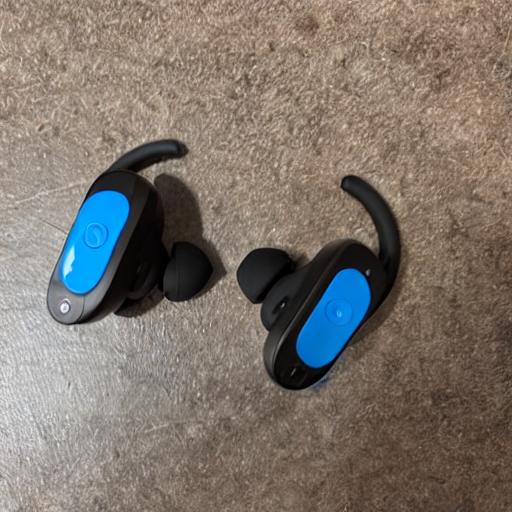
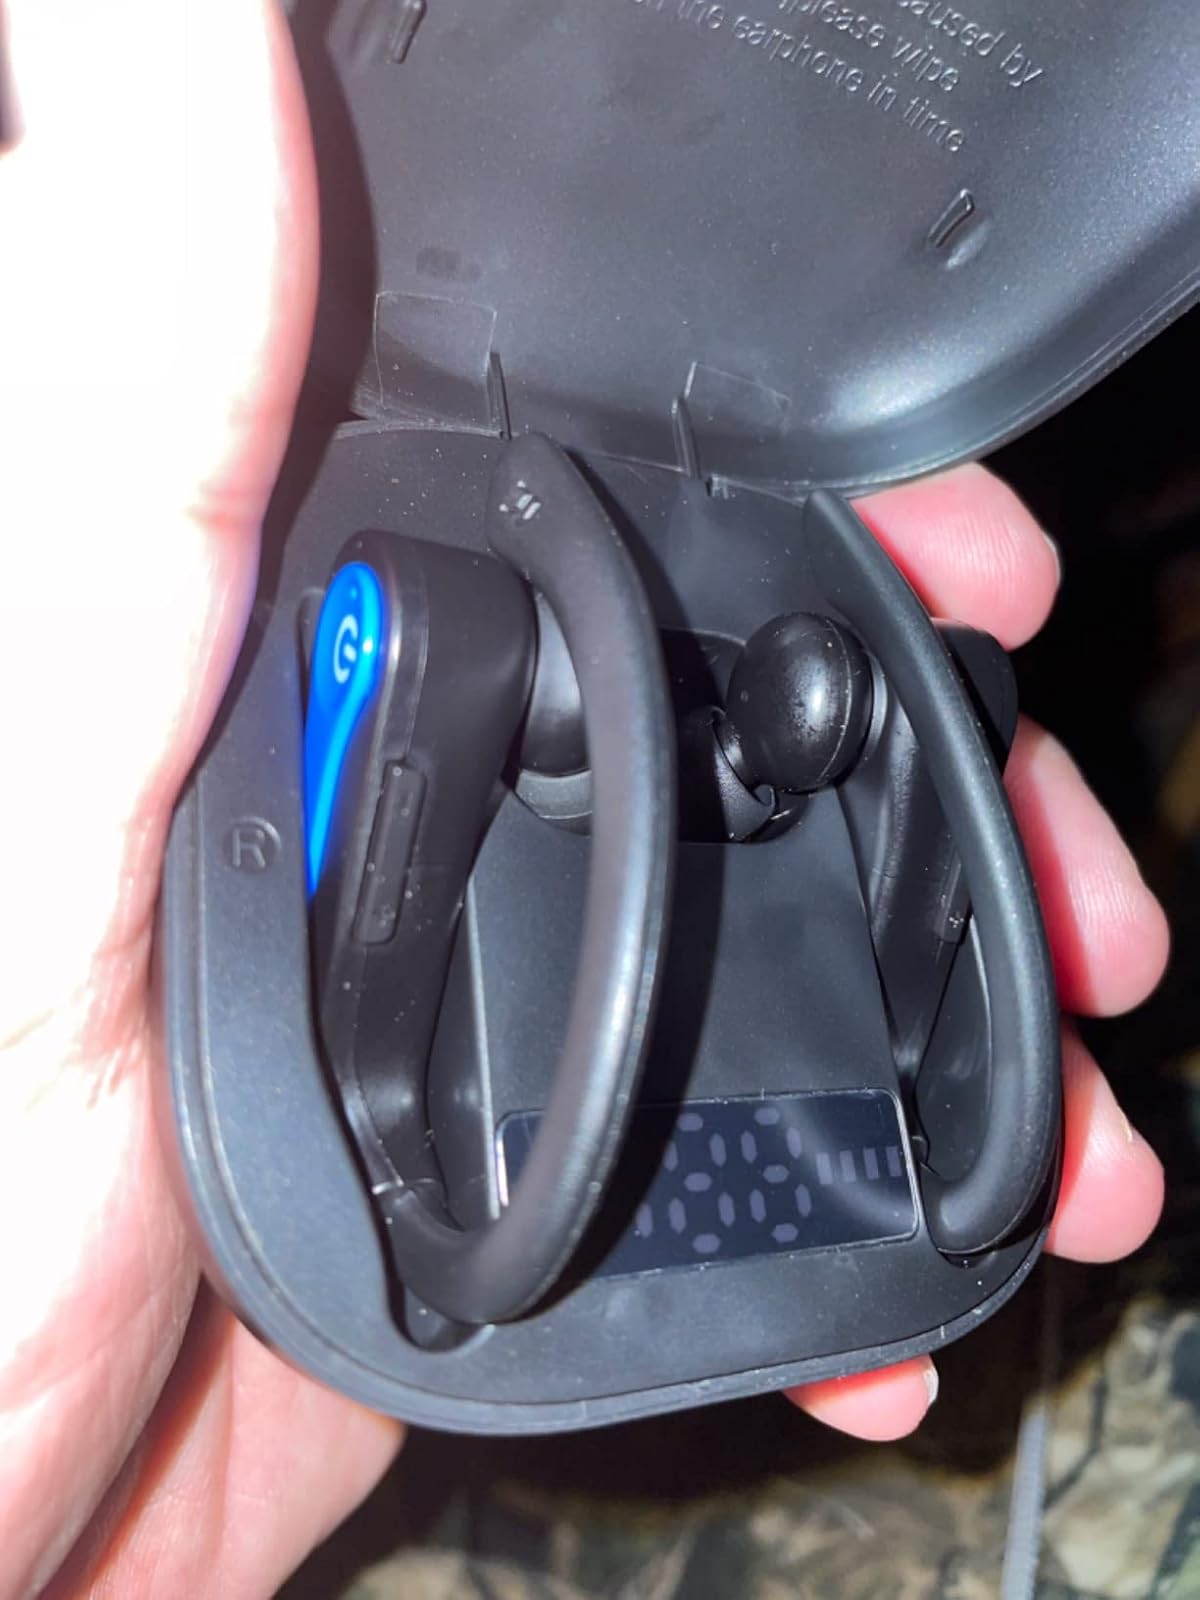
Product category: earbuds
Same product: no